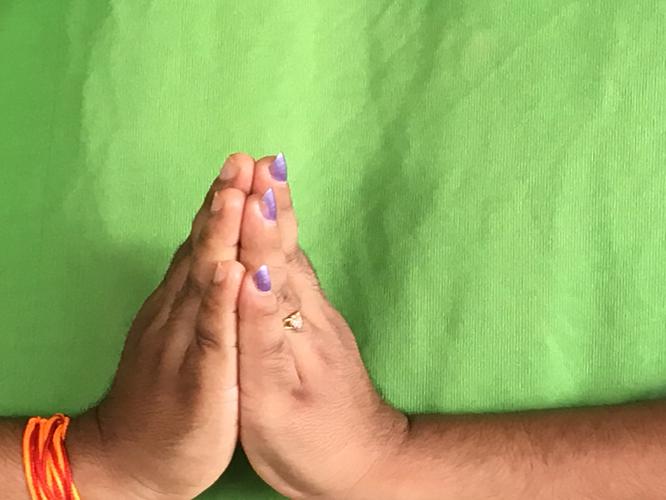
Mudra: Anjali
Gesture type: double_hand